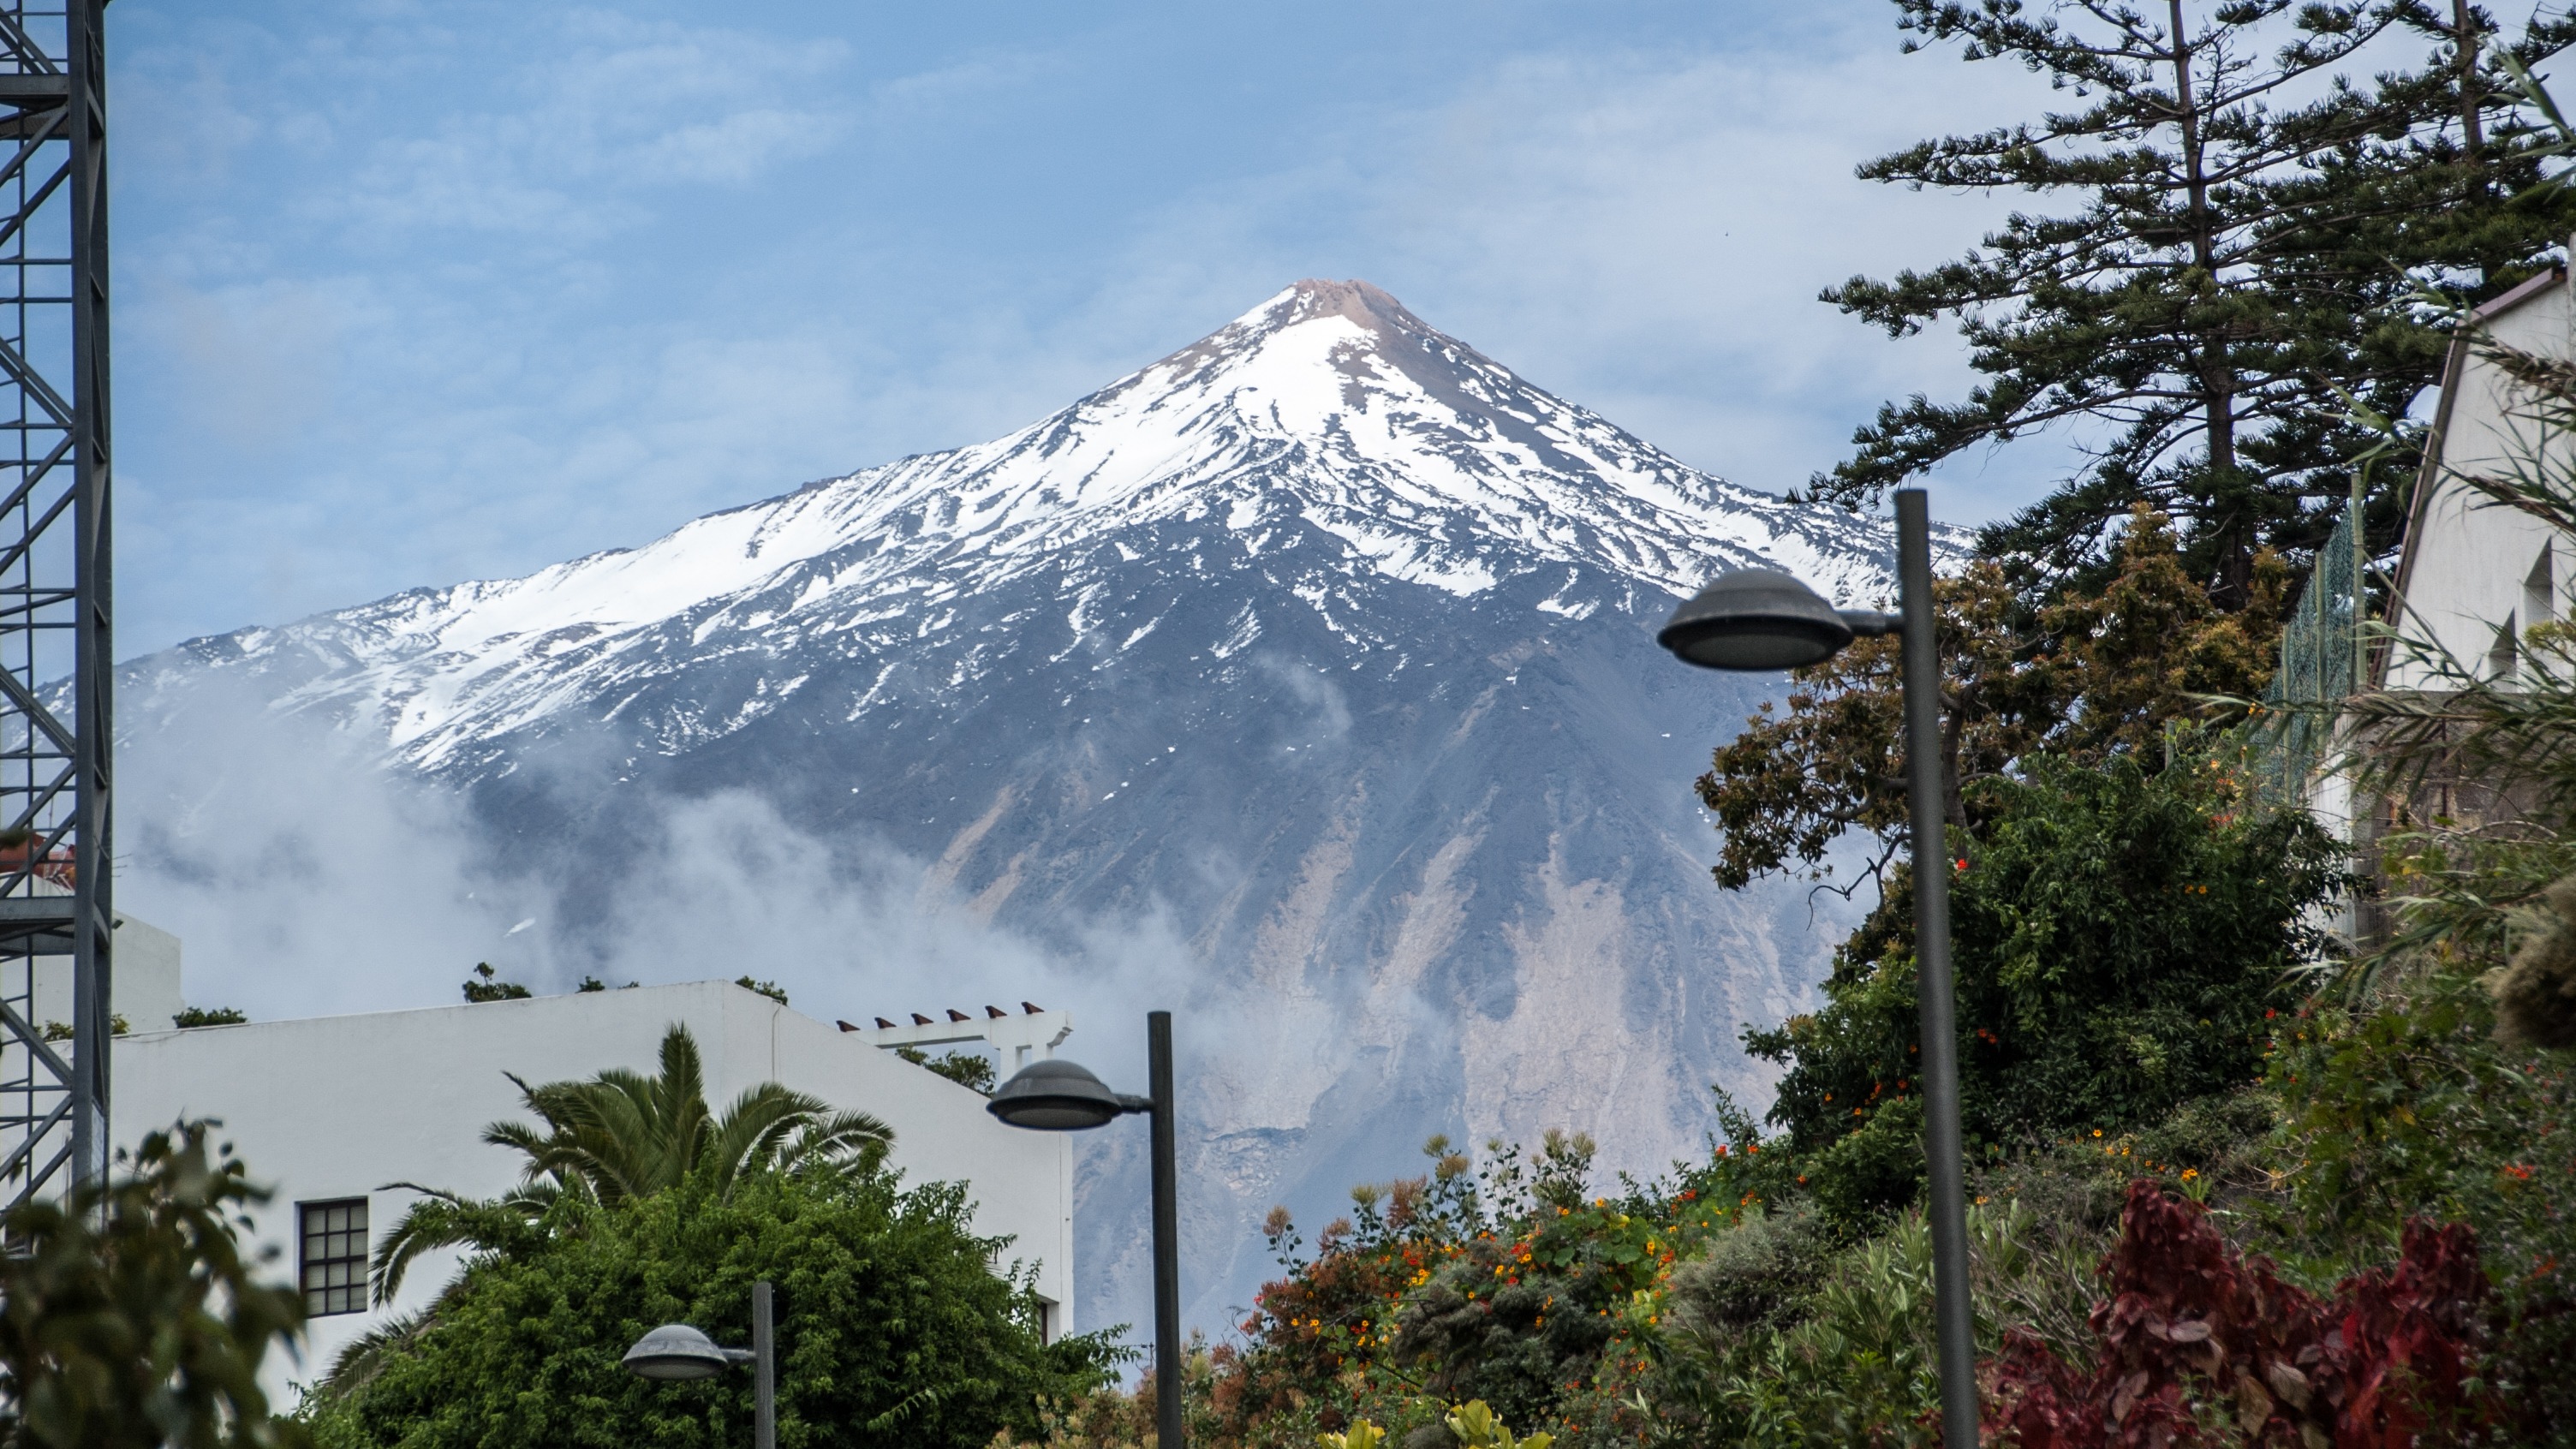
tree, nature, mountain, snow, mountain range, volcano, ridge, tenerife, landform, pico del teide, mountainous landforms, geological phenomenon